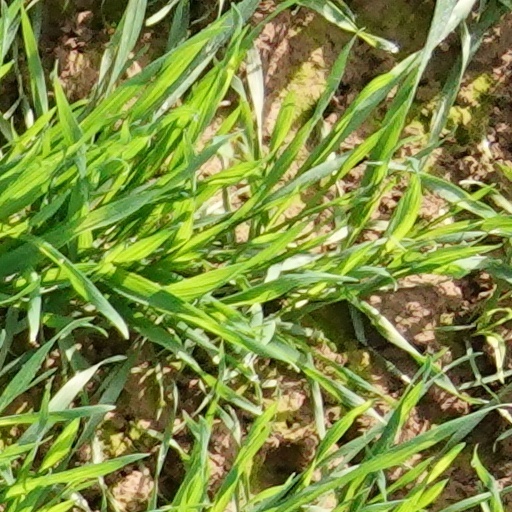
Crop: wheat